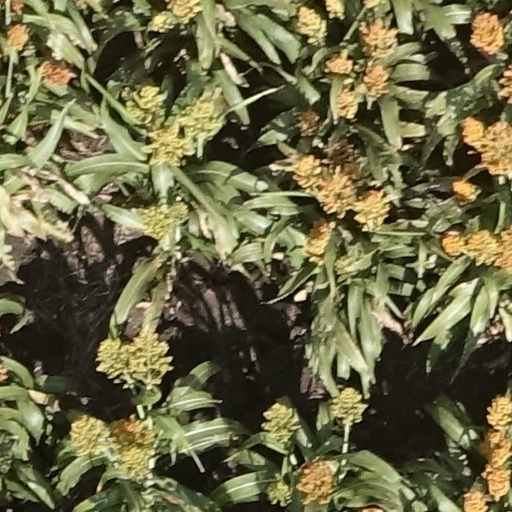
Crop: sorghum